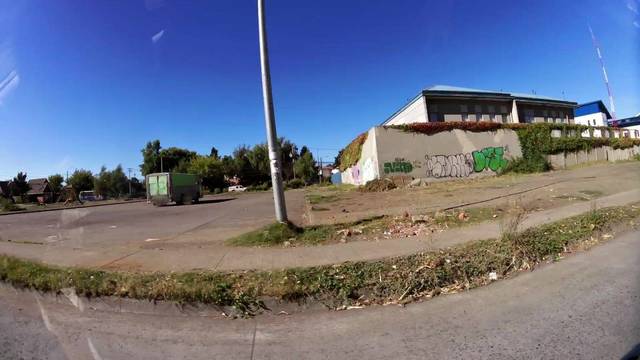
Region: Chile
Coordinates: -36.843, -73.105